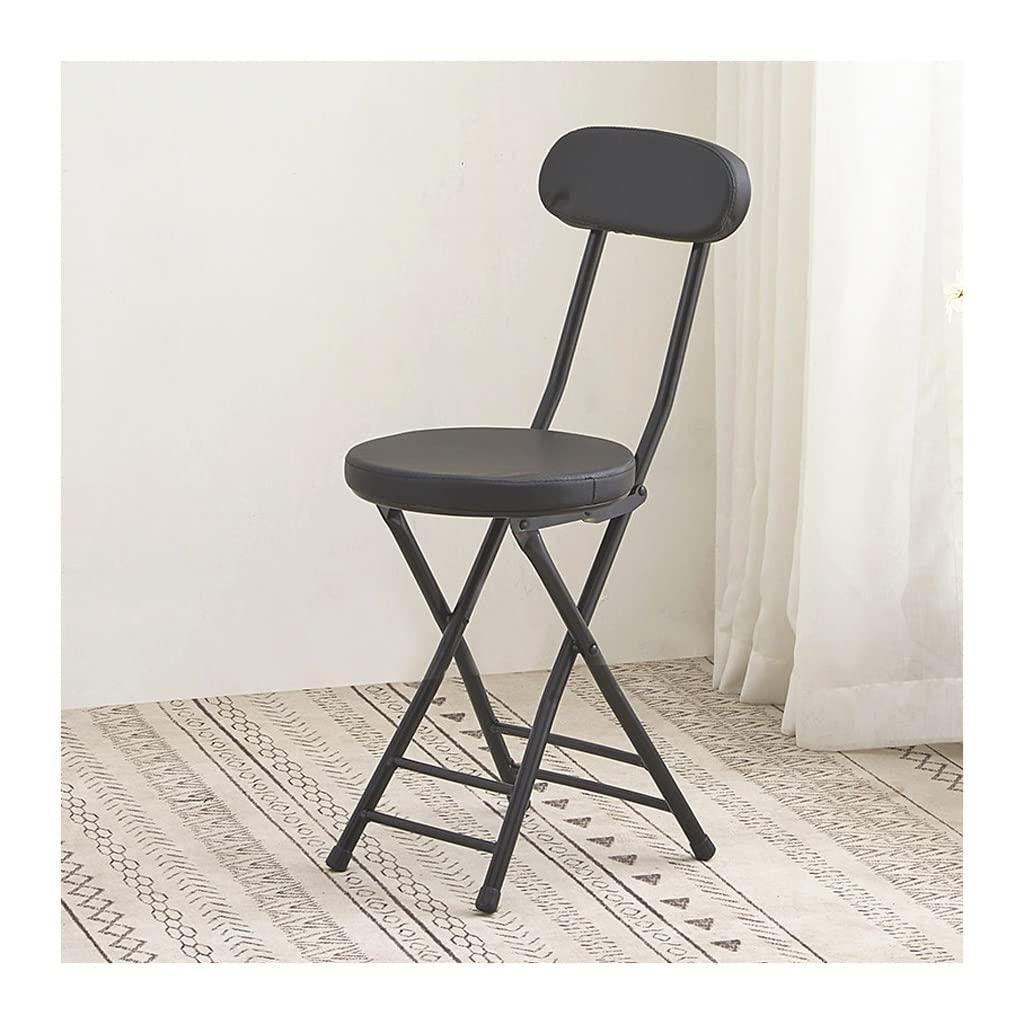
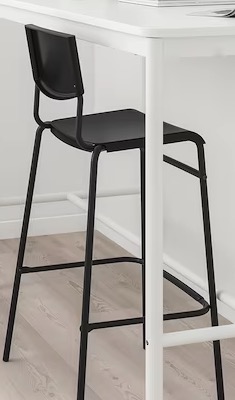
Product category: stool
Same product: no